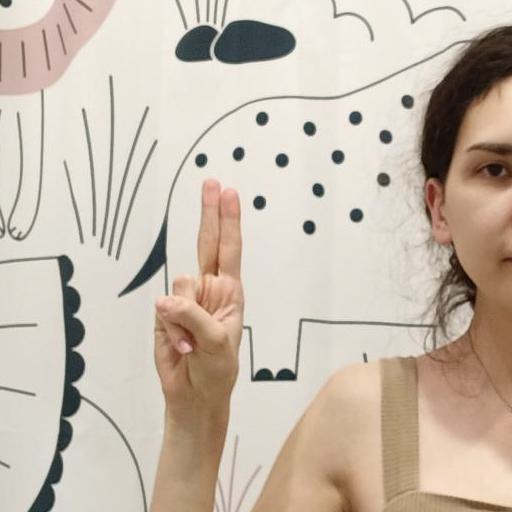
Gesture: two_up